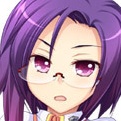
Portrait style: Anime Portrait